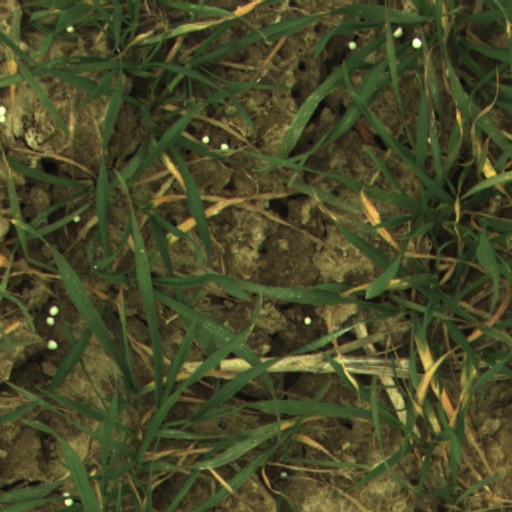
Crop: wheat